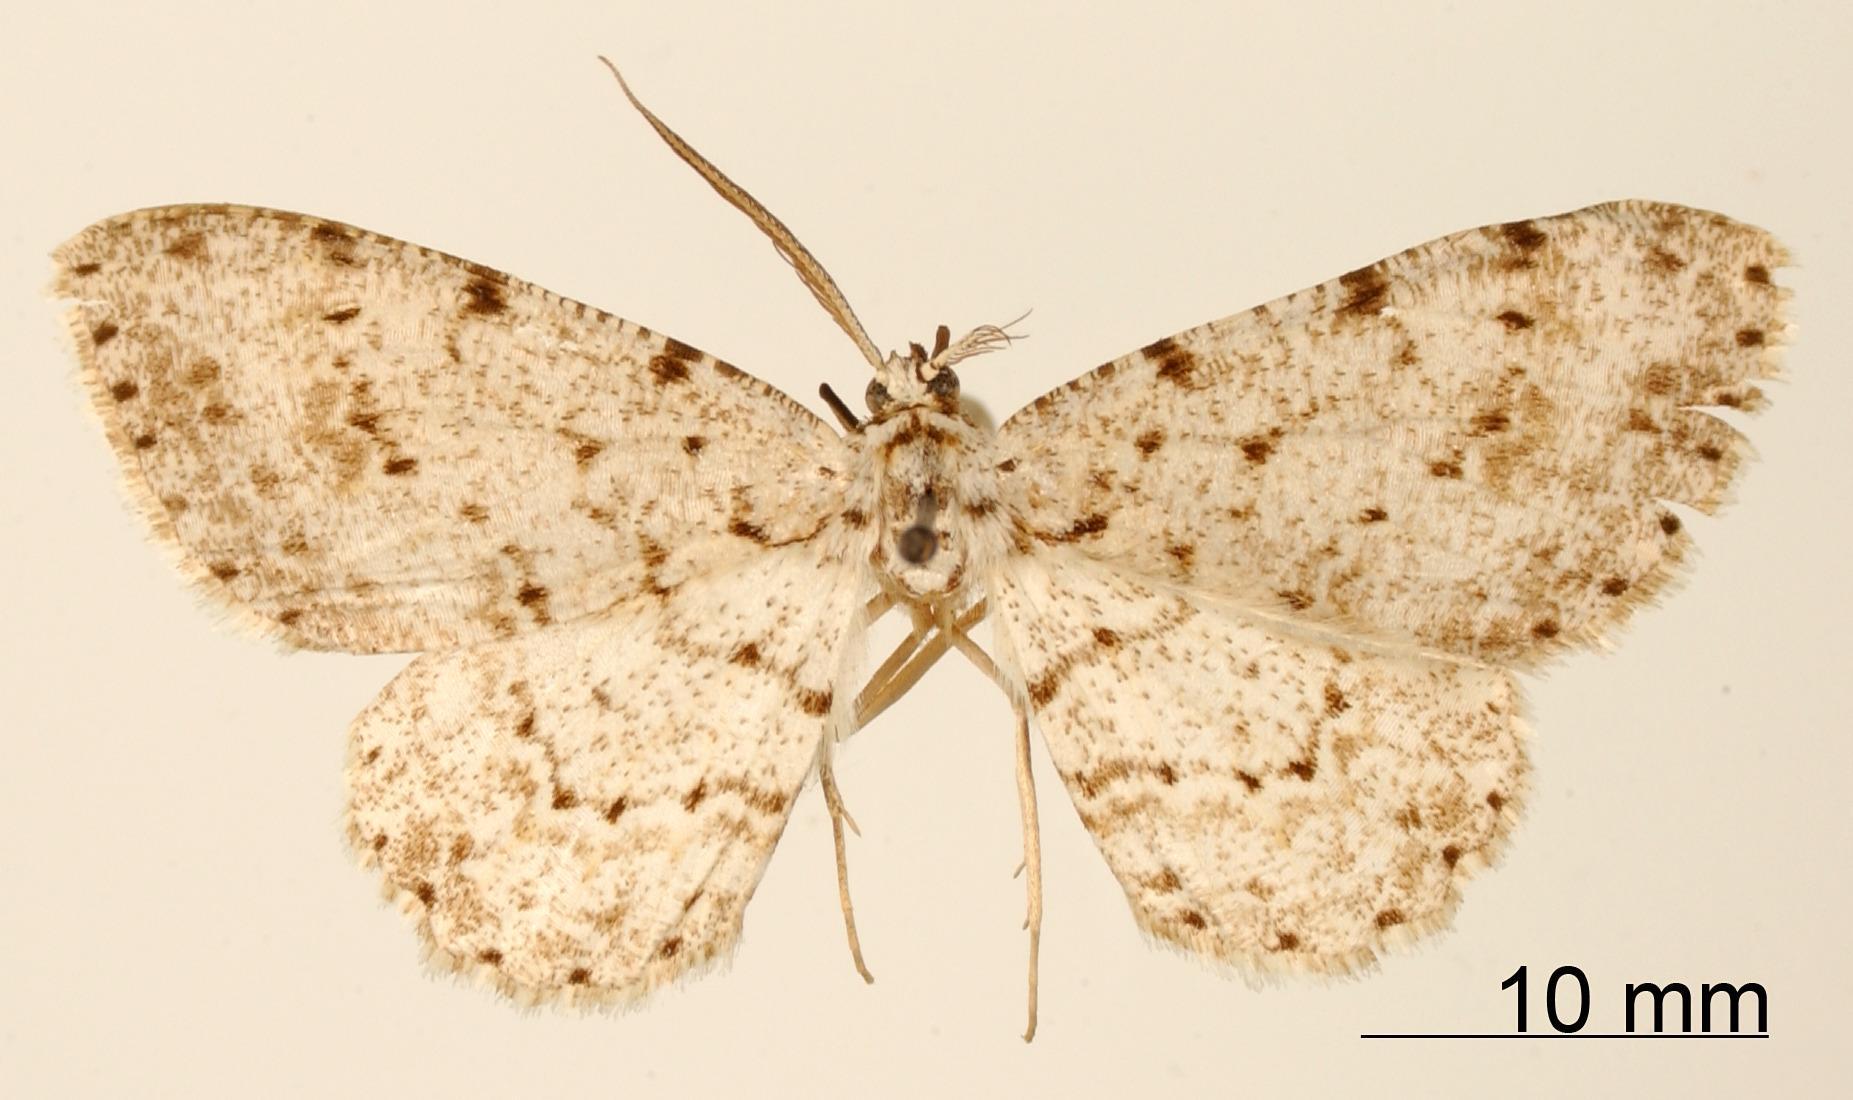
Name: Glena vesana
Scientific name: Glena vesana Rindge, 1967
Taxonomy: Animalia, Arthropoda, Insecta, Lepidoptera, Geometridae, Ennominae
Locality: Incachaca, Cochabamba, Bolivia, Bolivia